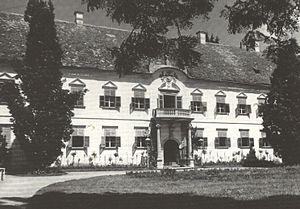
Bonțida est une commune roumaine du județ de Cluj, dans la région historique de Transylvanie et dans la région de développement du Nord-Vest.
Le château Bánffy de Bonțida est un édifice situé dans la commune de Bonțida, en Transylvanie, Roumanie.